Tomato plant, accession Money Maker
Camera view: bottom (45 deg); turntable rotation: 30 degrees
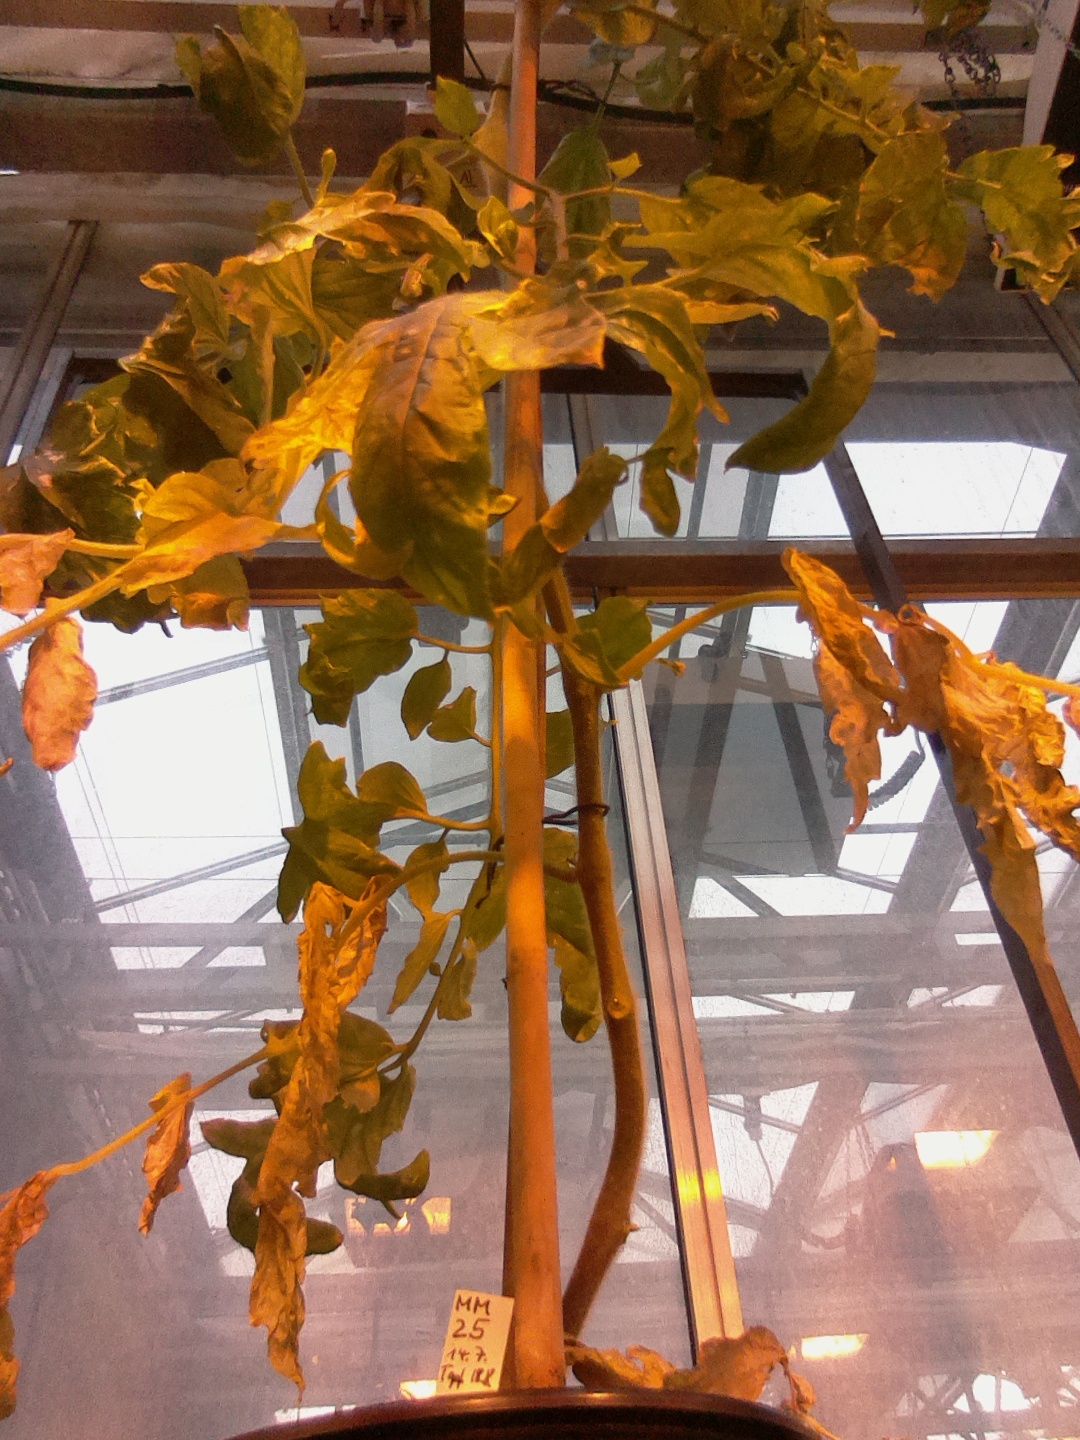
BBCH growth stage 78: 80% -90% of final fruit size